Reto Berra

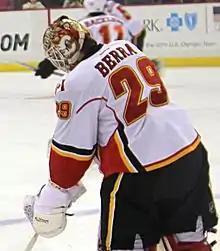
Berra in December 2013

Berra played youth hockey in his home town of Bülach, where he became a goaltender full-time at age 11. He played in the 2001 Quebec International Pee-Wee Hockey Tournament with a youth team from Zürich.